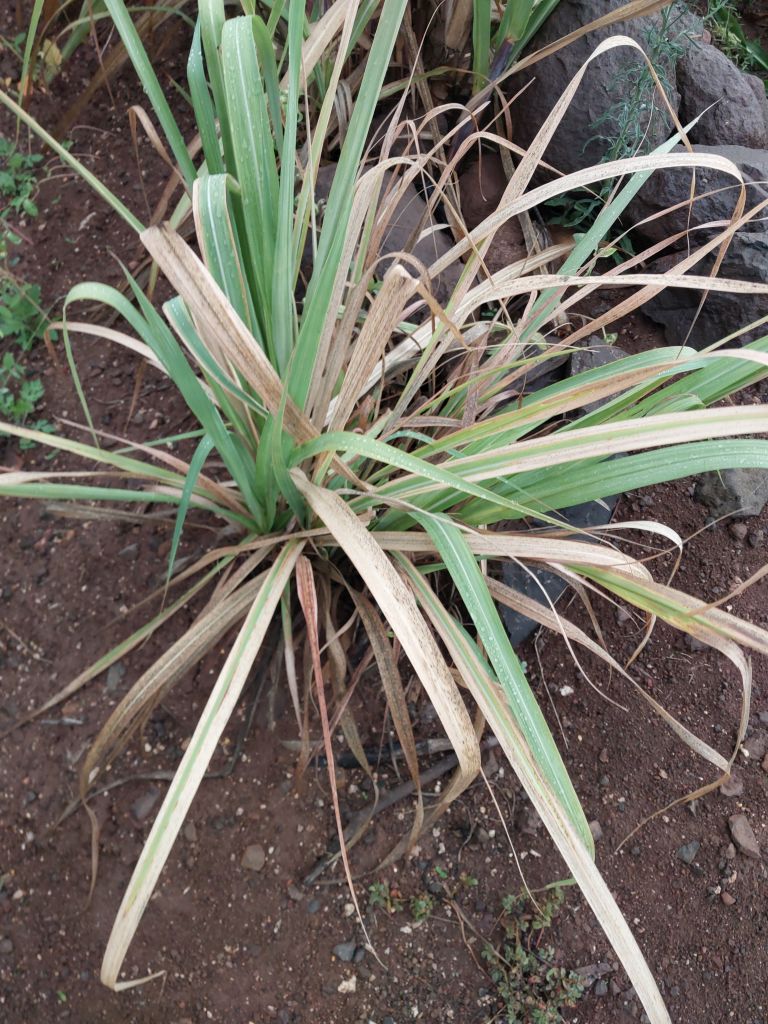
Label: Grassy shoot